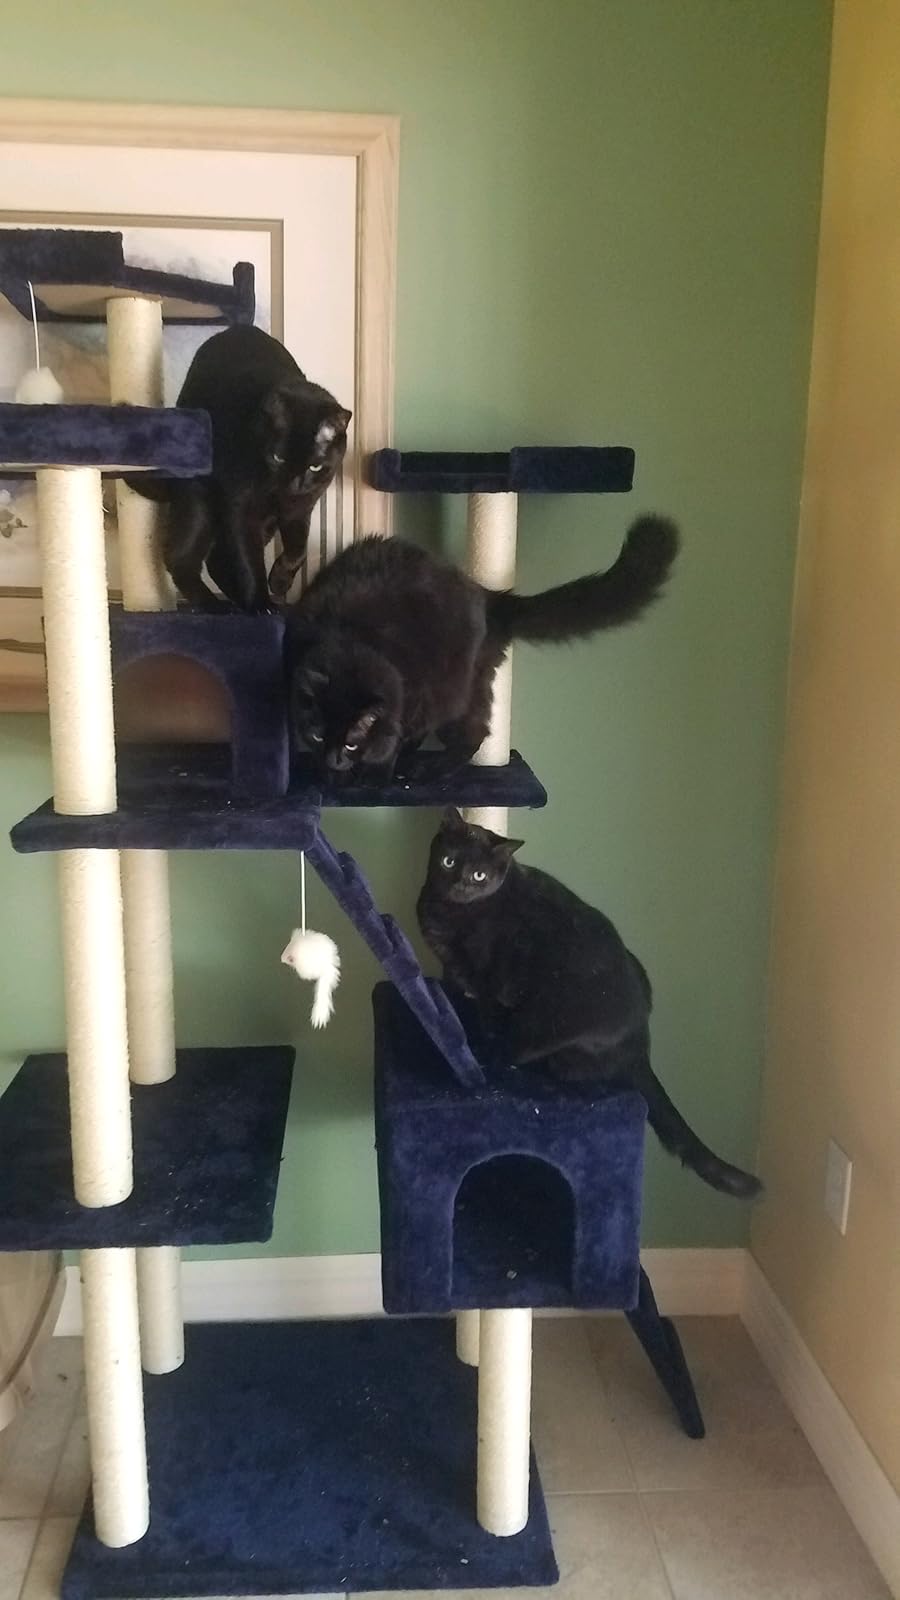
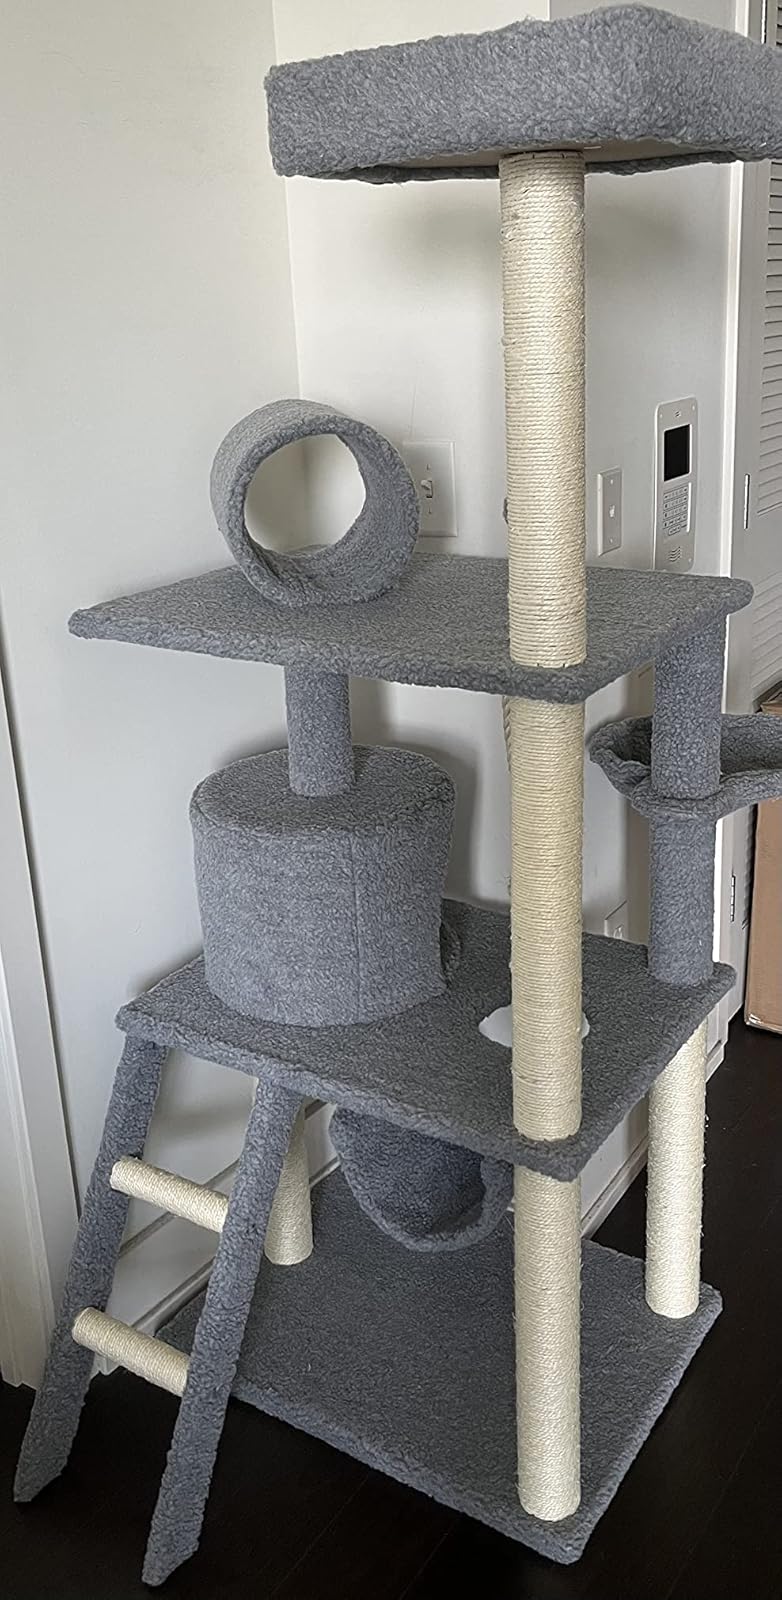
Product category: items_cat tree
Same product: no